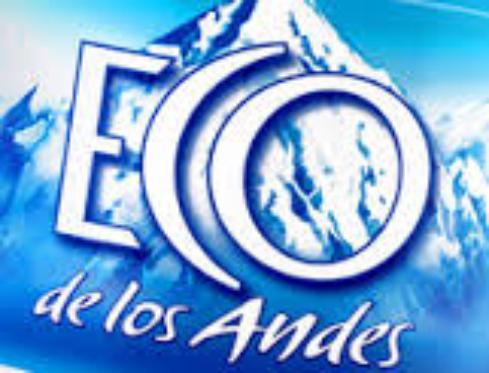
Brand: Eco de los Andes
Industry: Food